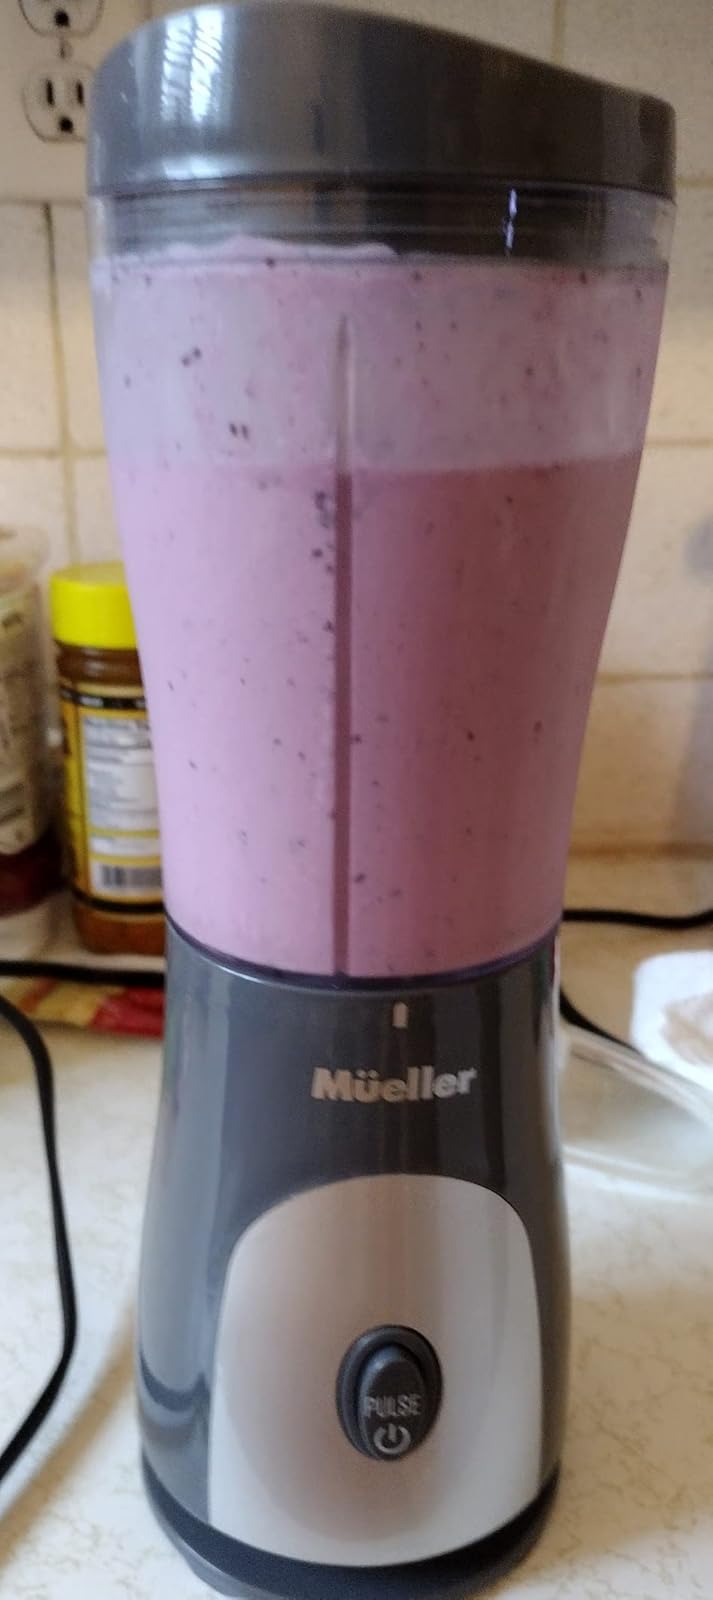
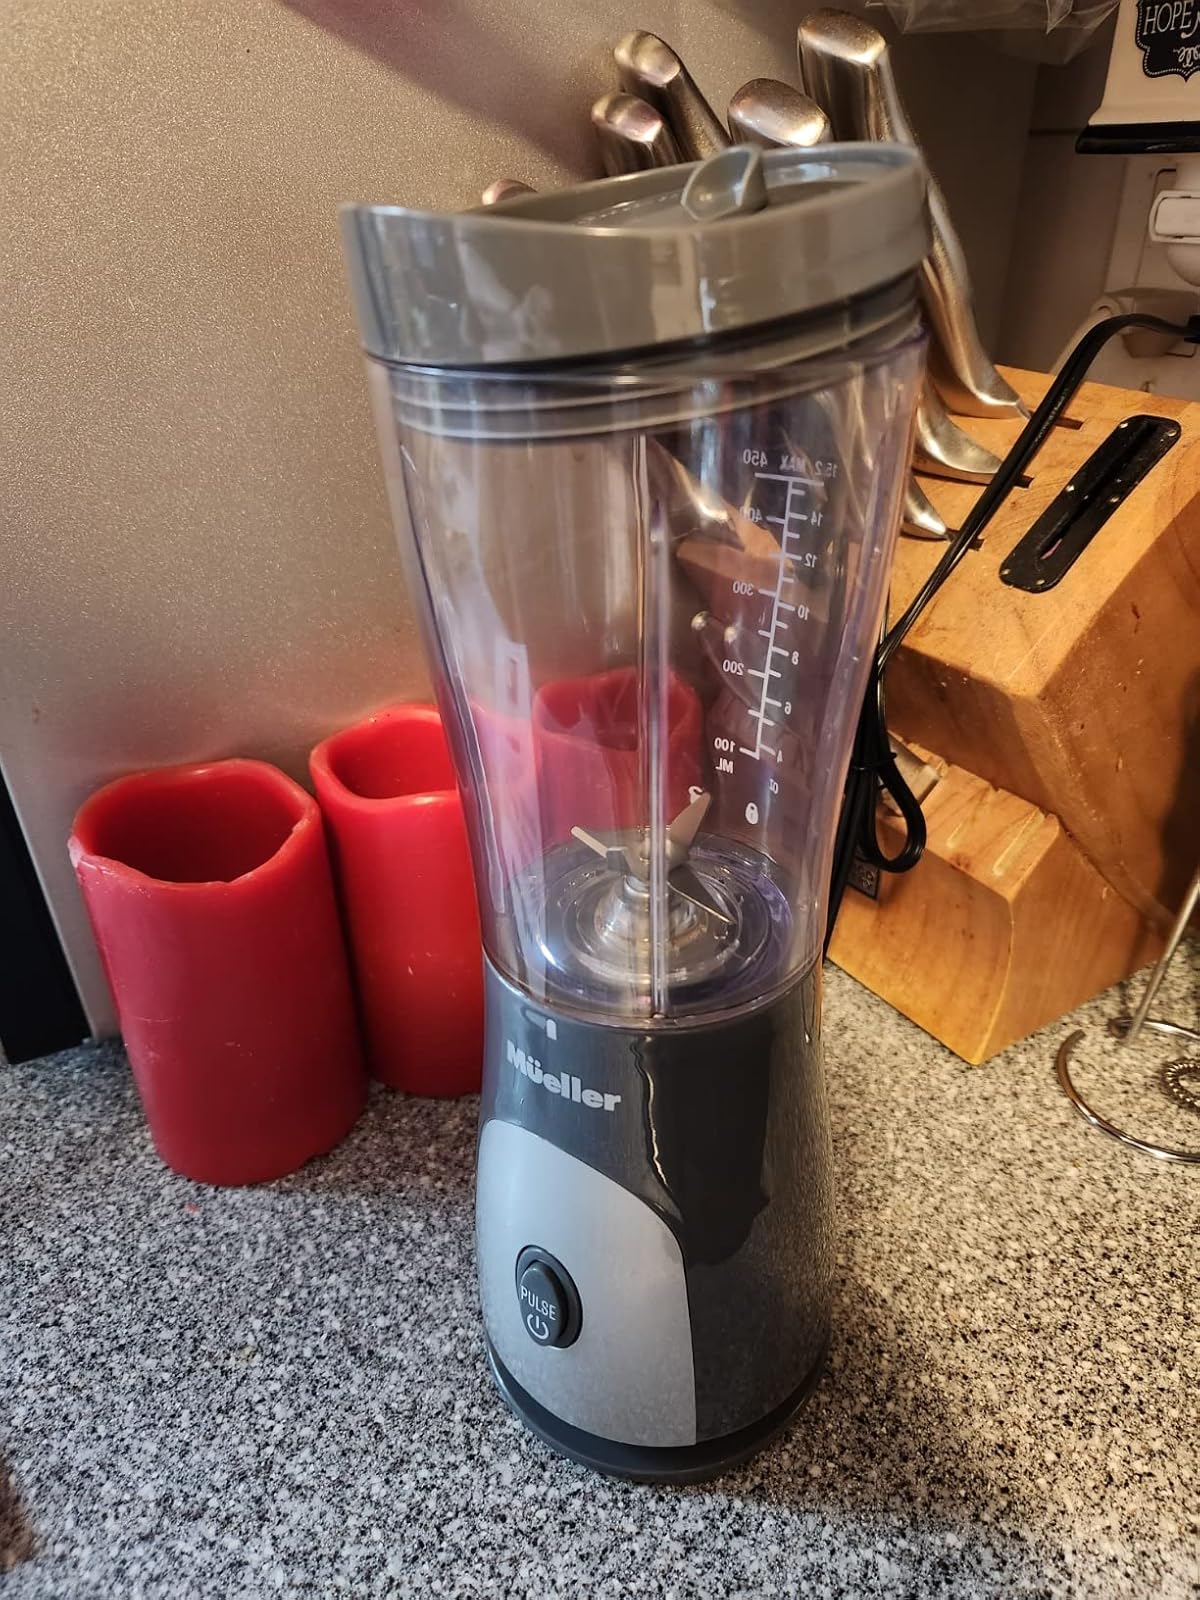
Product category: items_blender
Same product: yes